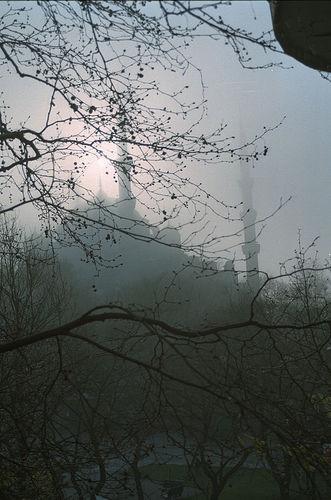
Weather: foggy or hazy